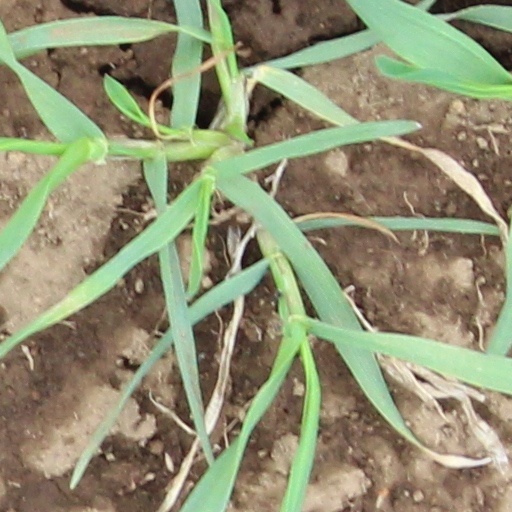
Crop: wheat